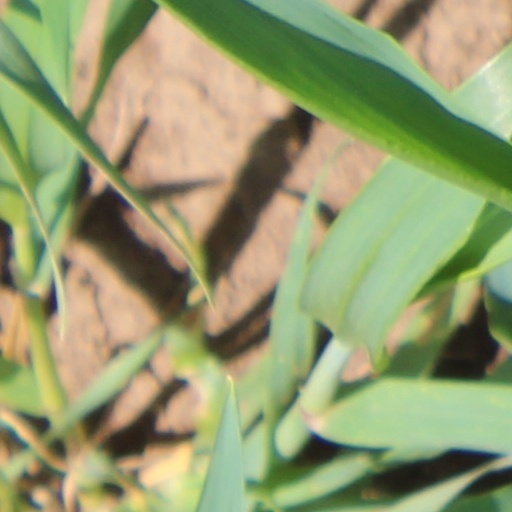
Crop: wheat